Provence

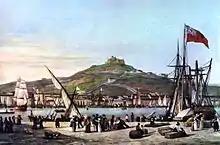
Marseille in 1825

When the radical Montagnards seized power from the Girondins in May 1793, a real counter-revolution broke out in Avignon, Marseille and Toulon. A revolutionary army under General Carteaux recaptured Marseille in August 1793 and renamed it "City without a Name" (.) In Toulon, the opponents of the Revolution handed the city to a British and Spanish fleet on 28 August 1793. A Revolutionary Army laid siege to the British positions for four months (see the Siege of Toulon) and finally, the enterprise of the young commander of artillery, Napoleon Bonaparte defeated the British and drove them out in December 1793. About 15,000 royalists escaped with the British fleet, but five to eight hundred of the 7,000 who remained were shot on the Champ de Mars, and Toulon was renamed .